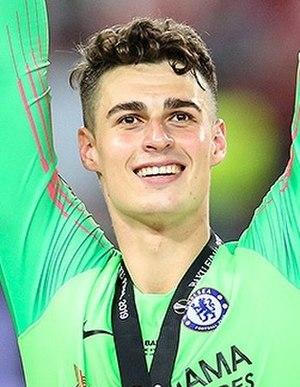
Kepa Arrizabalaga Revuelta, né le 3 octobre 1994 à Ondarroa, est un footballeur international espagnol qui évolue au poste de gardien de but à Chelsea.